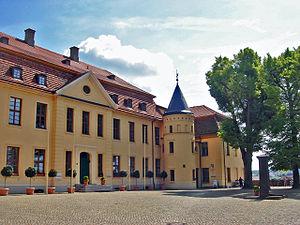
Stavenhagen est une petite ville allemande de l'arrondissement du Plateau des lacs mecklembourgeois au nord-est du pays. C'est le siège administratif du canton de Stavenhagen. Sa population comptait 5 857 habitants en 2010.